Life of Jesus

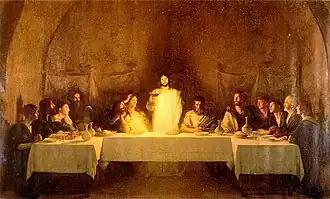
The Last Supper has been depicted by many artistic masters. This "Last Supper" is by Pascal Dagnan-Bouveret (1896).

After hearing of John the Baptist's death, Jesus withdraws by boat privately to a solitary place near Bethsaida, where he addresses the crowds who had followed him on foot from the towns, and feeds them all by "five loaves and two fish" supplied by a boy. Following this, the gospels present the "Walking on water" episode in , and